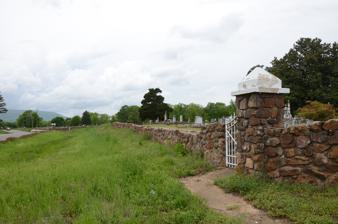
Building: Brearley Cemetery
Country: United States of America
Year built: 1847
Historic cemetery in Arkansas, United States United States historic place Brearley Cemetery Historic Section U.S. National Register of Historic Places Location in Arkansas Show map of Arkansas Location in United States Show map of the United States Location AR 27 approx. 0.5 miles (0.80 km) W of AR 22 , Dardanelle, Arkansas Coordinates 35°13′12″N 93°10′16″W / 35.22000°N 93.17111°W / 35.22000; -93.17111 Area 15 acres (6.1 ha) Built 1847 ( 1847 ) NRHP reference No. 07000975 Added to NRHP September 20, 2007 Brearley Cemetery , founded in 1847, is the oldest cemetery in the city of Dardanelle, Arkansas .  It is located on the north side of Arkansas Highway 27 , west of its junction with Arkansas Highway 22 .  The cemetery, still in active use, houses more than 2,000 burials, many of the descendants of the early Czech immigrants to the area.  One marker, possibly a memorial marker, bears the date 1780, but its provenance and significance has not been established.  A 15-acre (6.1 ha) section on the eastern side of the cemetery, where its oldest burials are located, was listed on the National Register of Historic Places in 2007. An active cemetery, some of the notable burials include: Thomas Boles (1837–1905), US Congressman Bonnie Jean Brown (1938–2016), Singer Jack Zeller (1883–1969), Baseball executive See also National Register of Historic Places listings in Yell County, Arkansas References